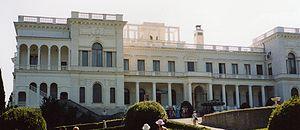
La conférence de Yalta est une réunion des principaux responsables de l'Union soviétique, du Royaume-Uni et des États-Unis. Elle s'est tenue du 4 au 11 février 1945 dans le palais de Livadia, situé dans les environs de la station balnéaire de Yalta en Crimée. Elle a été préparée par la conférence de Malte du 31 janvier au 2 février 1945, où les Etats-Unis et le Royaume-Uni se sont concertés pour présenter un front uni à Staline sur la planification de la campagne finale contre les troupes allemandes et japonaises et sur la limitation de la progression de l'Armée rouge en Europe centrale. Les buts de la conférence de Yalta sont les suivants :